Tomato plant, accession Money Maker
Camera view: bottom (45 deg); turntable rotation: 0 degrees
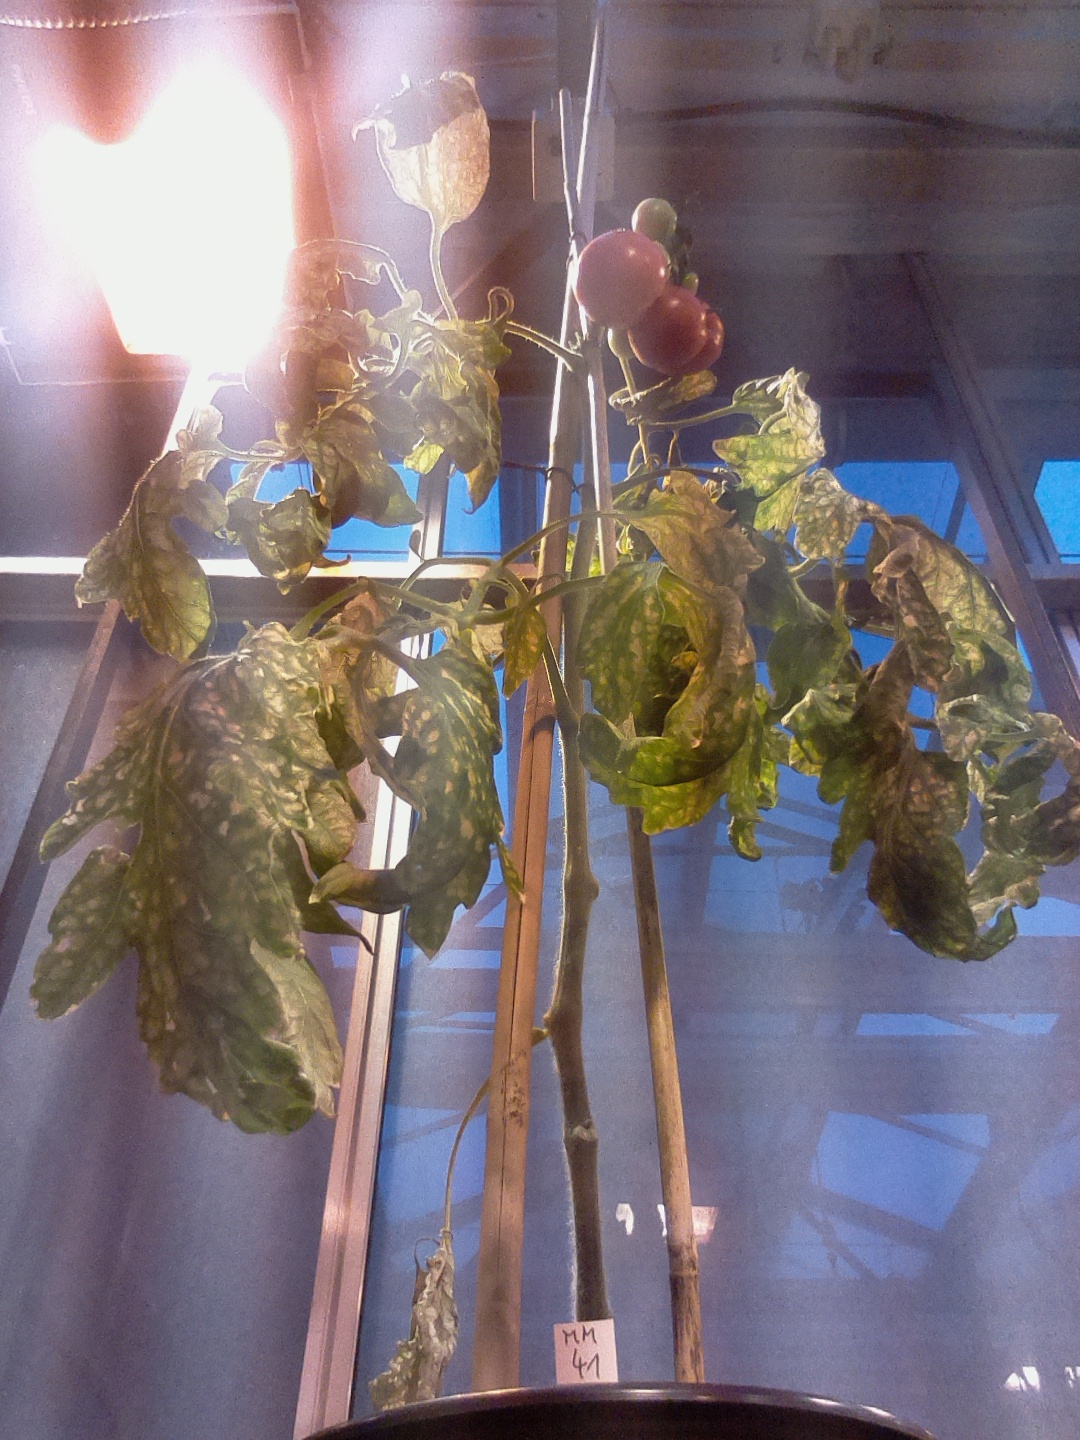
BBCH growth stage 85: 50%-60% of fruits show typical fully ripe color